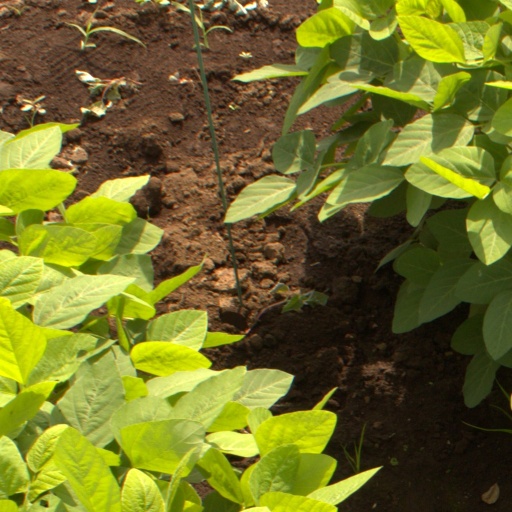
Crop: soybean